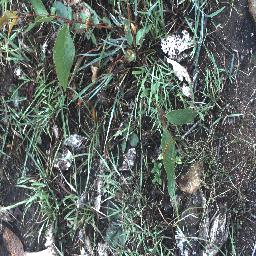
Label: negative